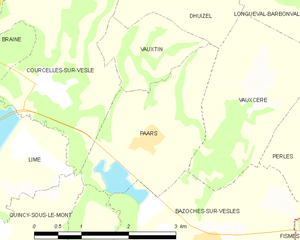
Carte des communes françaises: Paars